Mazda

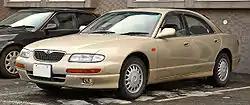
Mazda Millenia

Following its long-held fascination with alternative engine technology, Mazda introduced the first Miller cycle engine for automotive use in the Millenia luxury sedan of 1995. Though the Millenia (and its Miller-type V6 engine) were discontinued in 2002, the company introduced a much smaller Miller-cycle four-cylinder engine for use in its Demio in 2008.